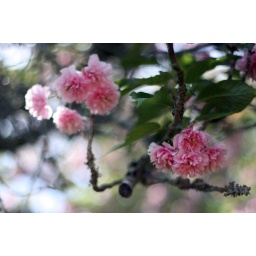
Beautiful tree with flowers in Una van der Spuys garden